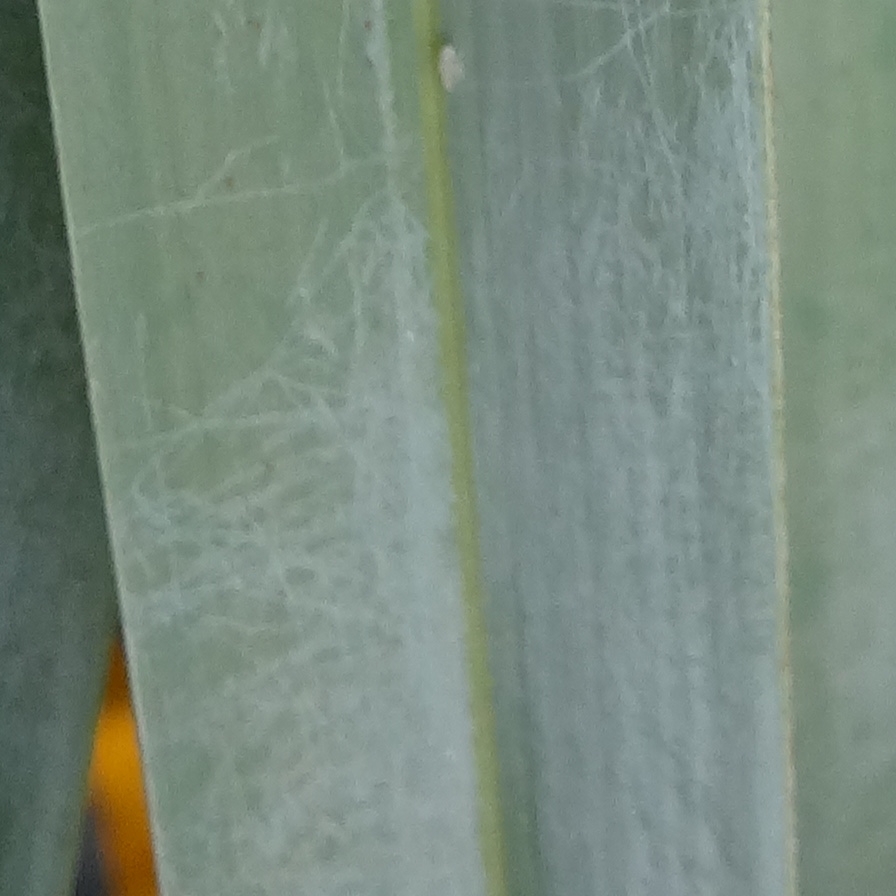
Label: Bug